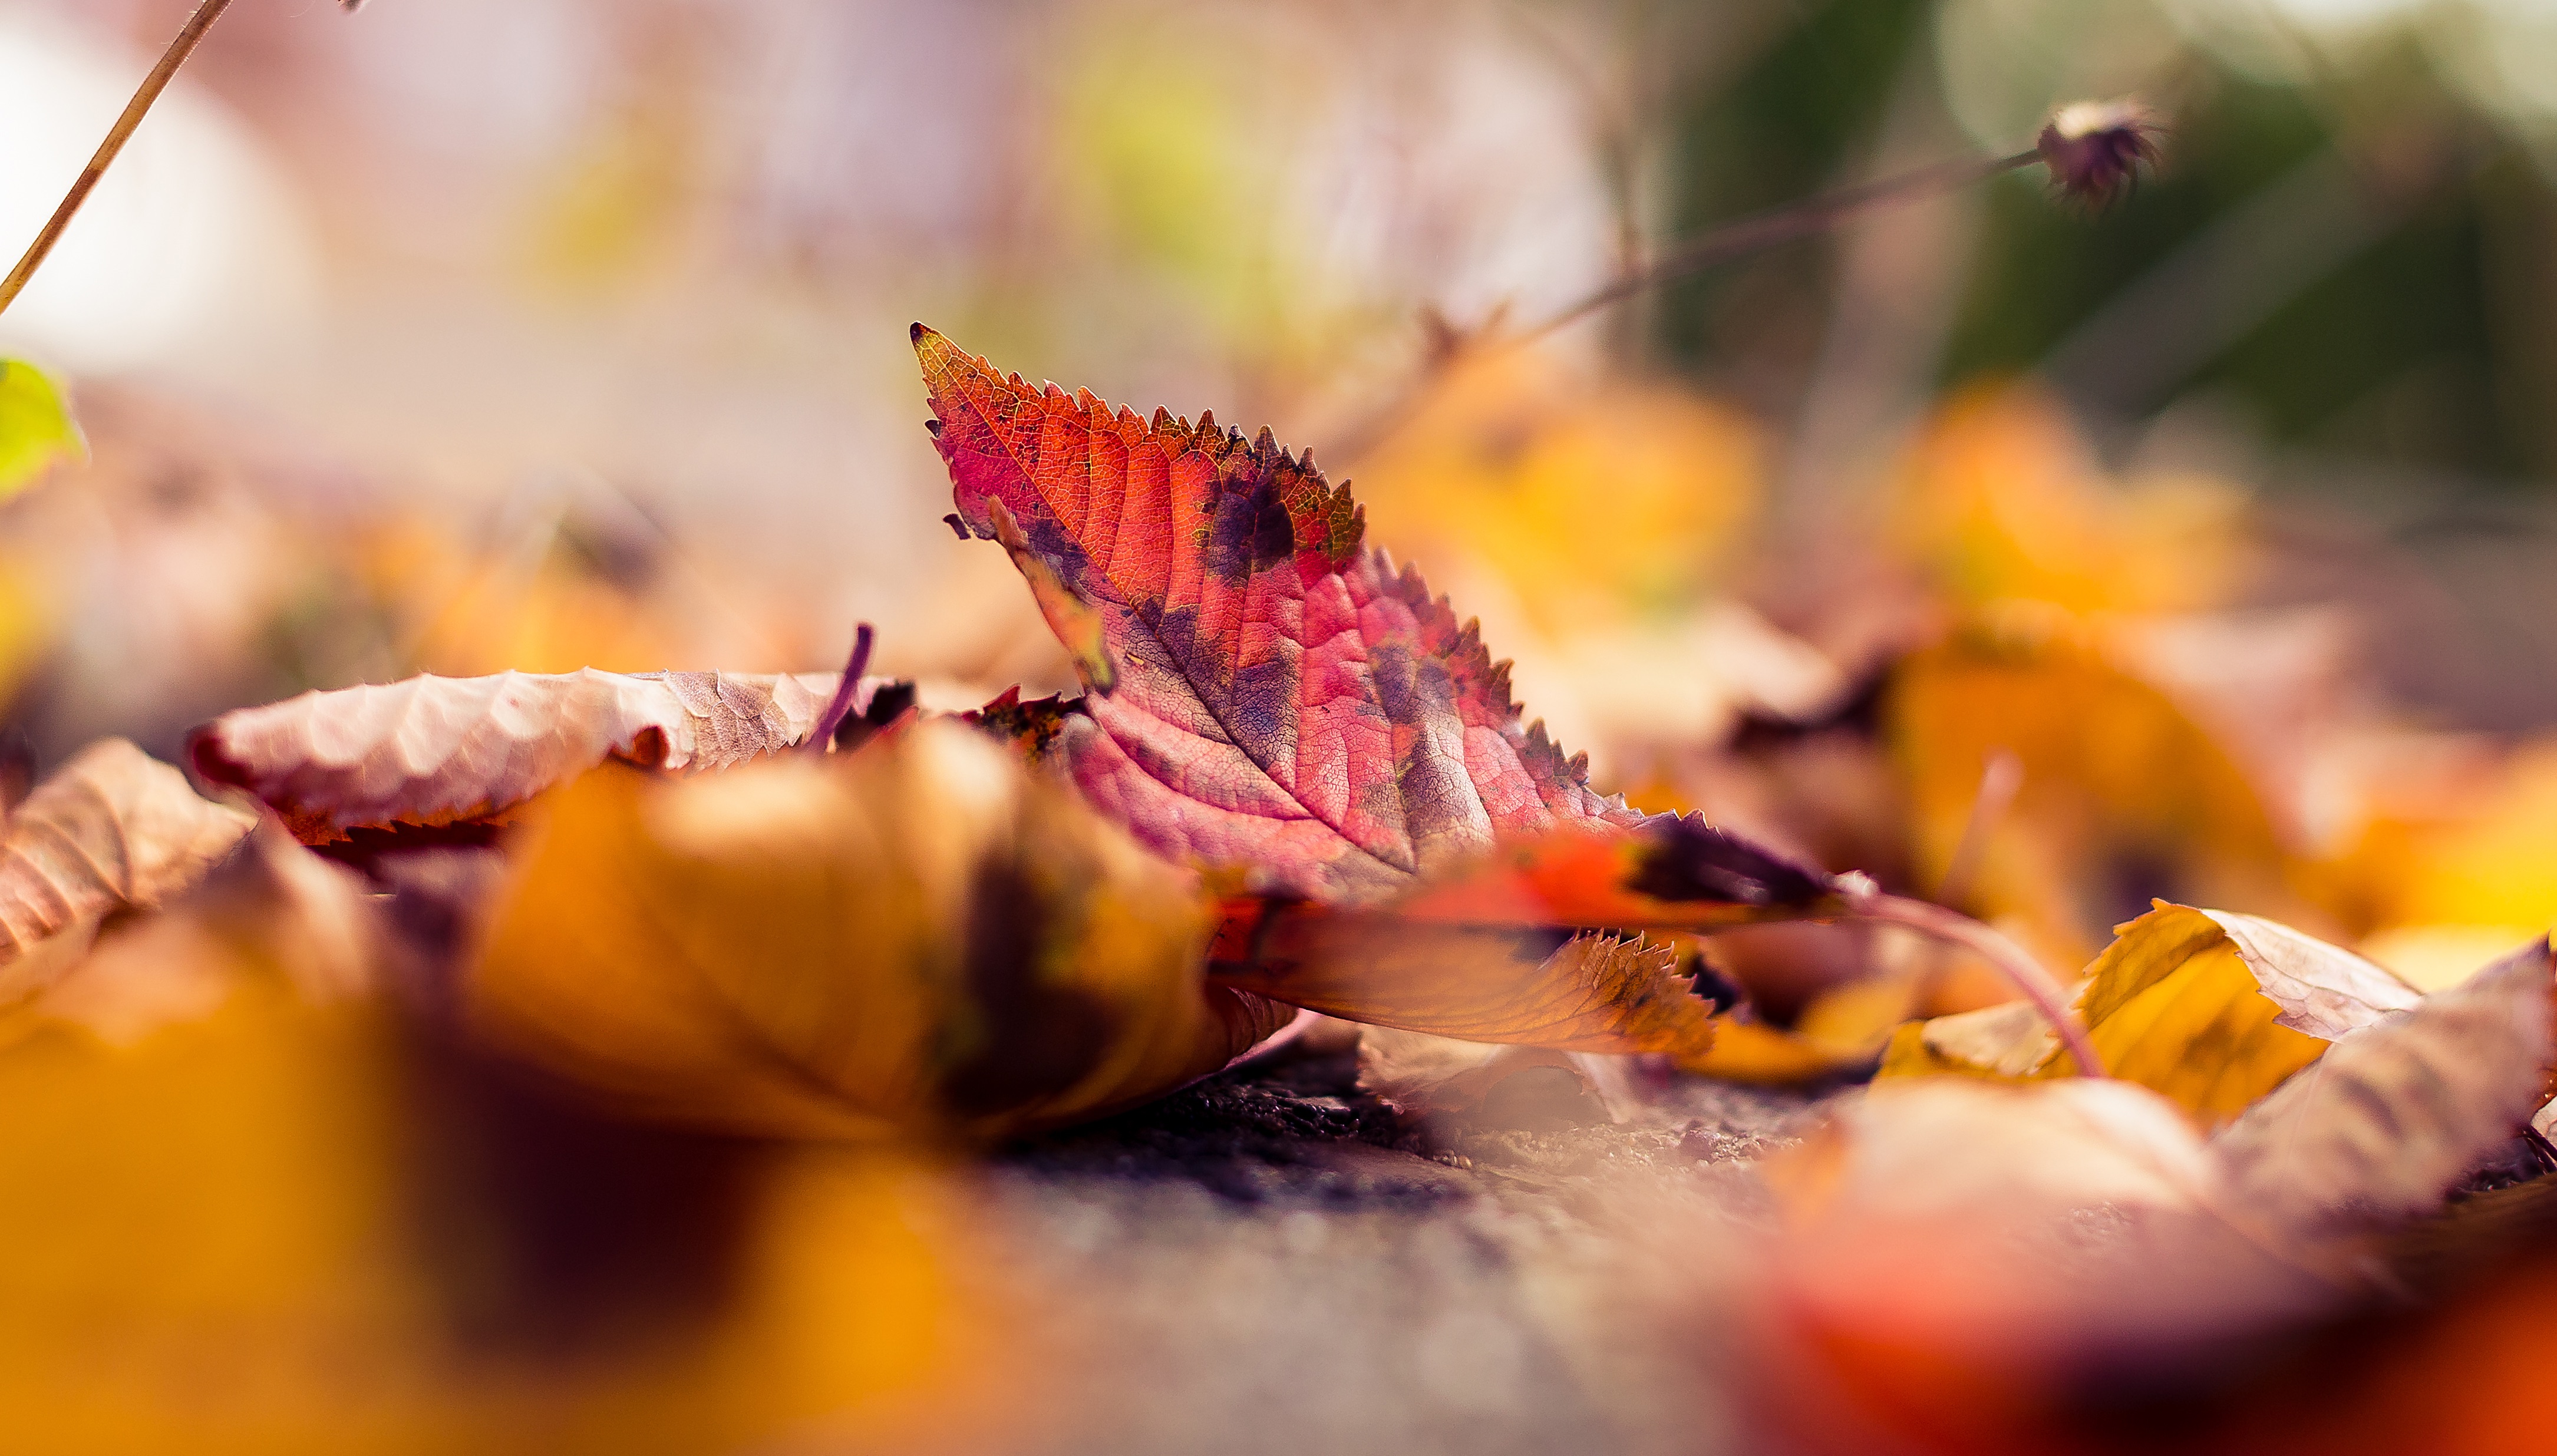
nature, branch, blur, plant, photography, leaf, fall, flower, petal, spring, color, insect, autumn, butterfly, yellow, flora, season, invertebrate, close up, seasonal, macro photography, moths and butterflies